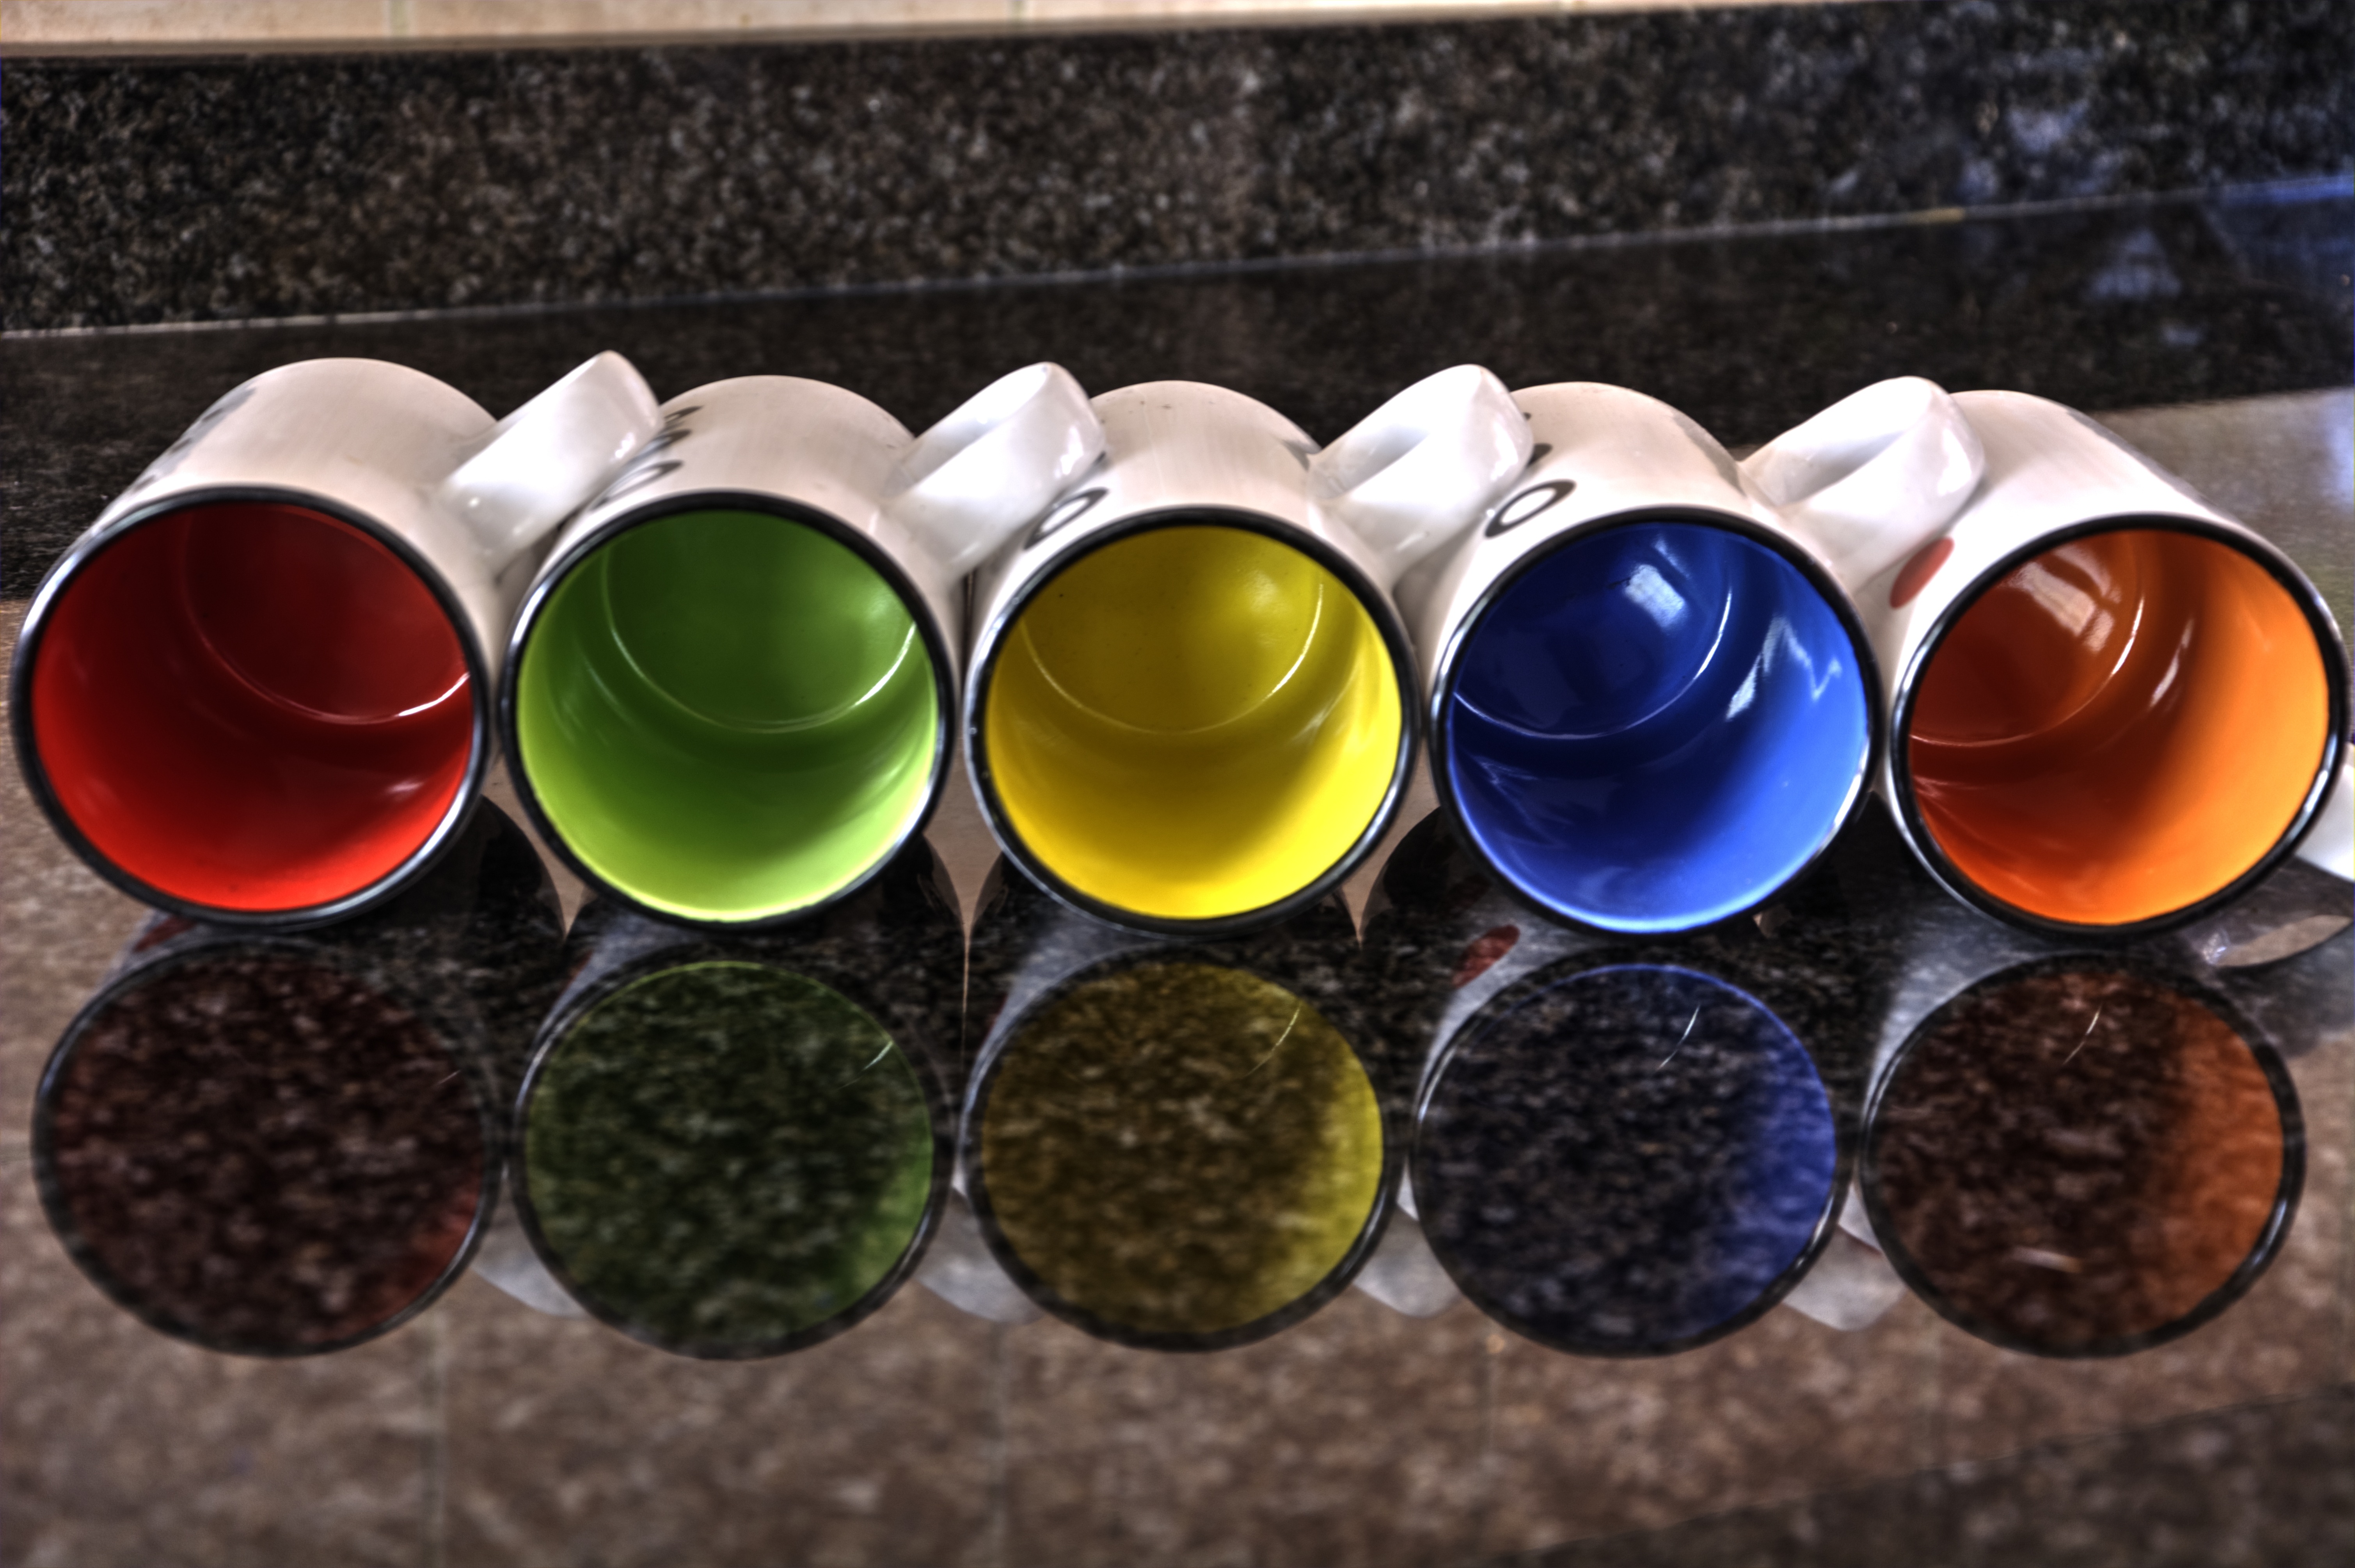
glass, colourful, color, pottery, material, circle, eye, containers, shape, mugs